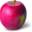
Label: apple